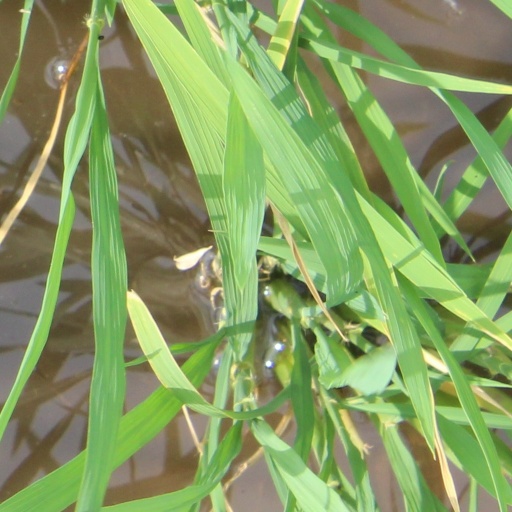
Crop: rice